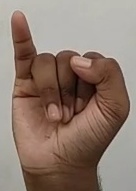
ASL sign: I